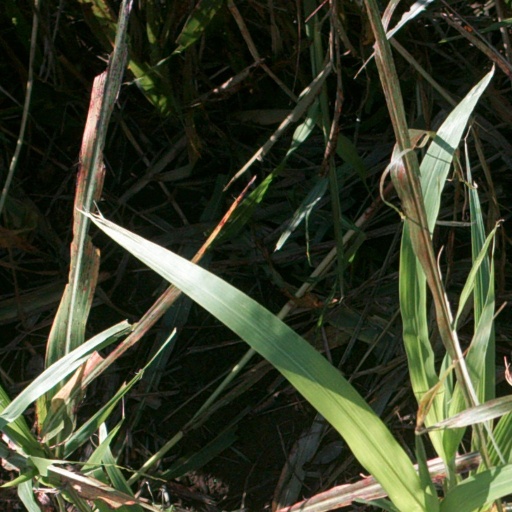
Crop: sorghum